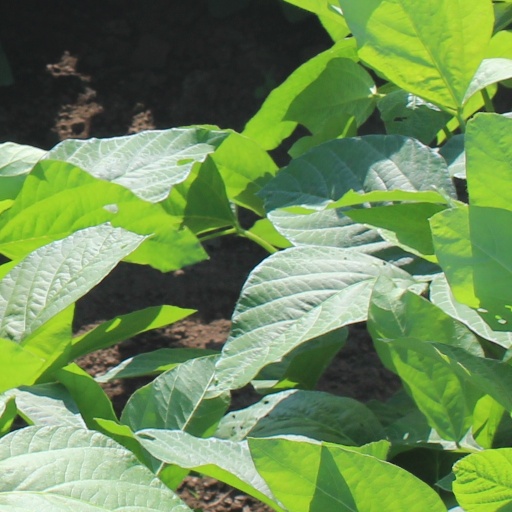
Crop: soybean